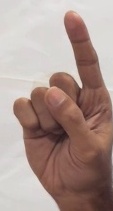
ASL sign: 1